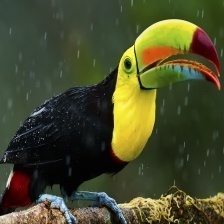
Species: TOUCHAN
Scientific name: RAMPHASTIDAE
ImageNet parent category: toucan